St. Augustine, Florida

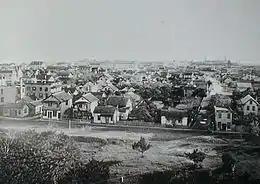
St. Augustine in 1891 from the former San Marco Hotel, Spanish St. on left, Huguenot Cemetery lower left corner, Cordova St. on right

On January 7, 1861, only three days before Florida would secede and join the Confederacy, a group of 125 Florida militia marched on Fort Marion. The fort was guarded by a single sergeant, who surrendered the fort after being provided with a receipt. Gen. Robert E. Lee, who was commander of coastal defenses at the time, ordered that the fort's cannons be removed and sent to more strategic locations, such as Fernandina and the mouth of the St. Johns River.